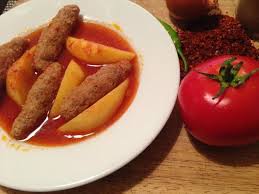
Yemek: izmir_kofte